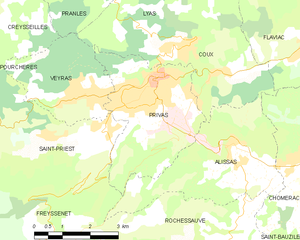
Carte des communes françaises: Privas
Privas est une commune française, chef-lieu du département de l'Ardèche, en région Auvergne-Rhône-Alpes.